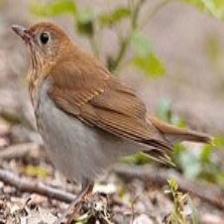
Species: VEERY
Scientific name: CATHARUS FUSCESCENS